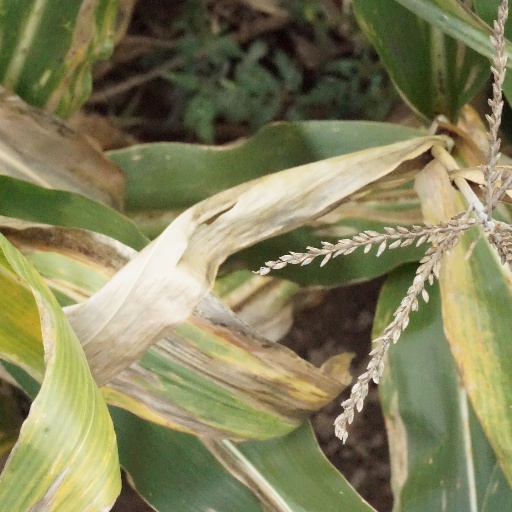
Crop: maize; corn